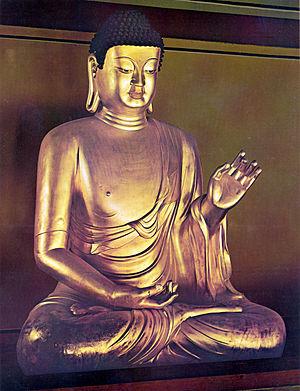
Les trésors nationaux de Corée du Sud sont un ensemble d'objets et de bâtiments qui ont été reconnus par le gouvernement sud-coréen pour leur exceptionnelle valeur historique, artistique et culturelle.